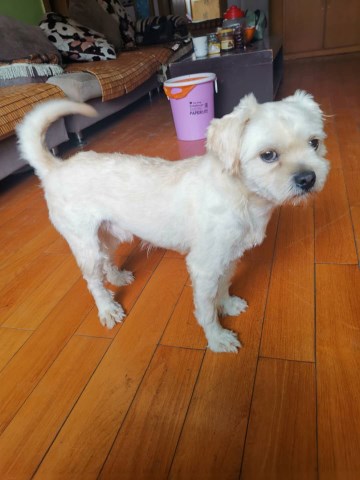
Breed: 2925-n000114-toy_poodle